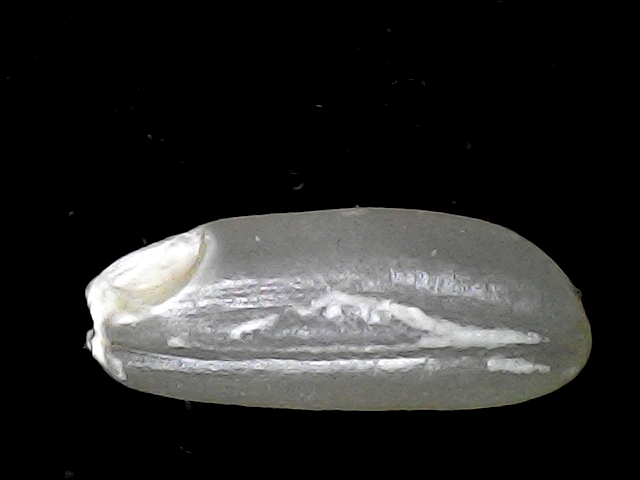
Rice variety: BD91